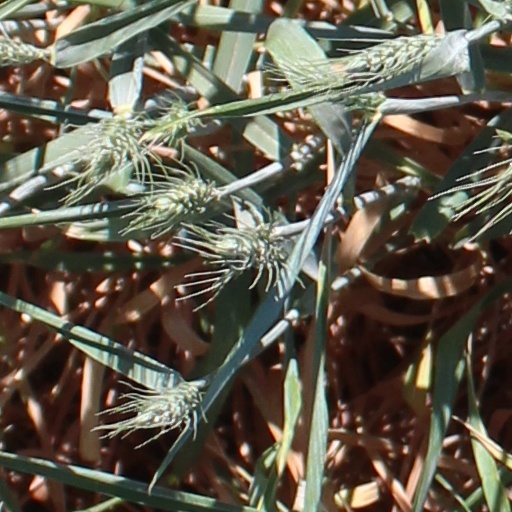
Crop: wheat